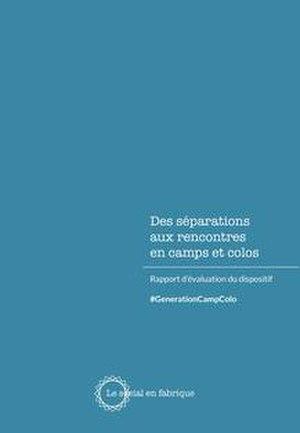
Couverture du rapport du dispositif #GCC
La pédagogie de la décision est un concept qui émerge en 1995 dans le champ des colonies de vacances. Il est repris ensuite en 2010 et mis au pluriel, le domaine d'activité se trouvant alors élargi à l'ensemble du travail social et de la formation mais reste plus fortement présent dans l'animation socio-culturelle.